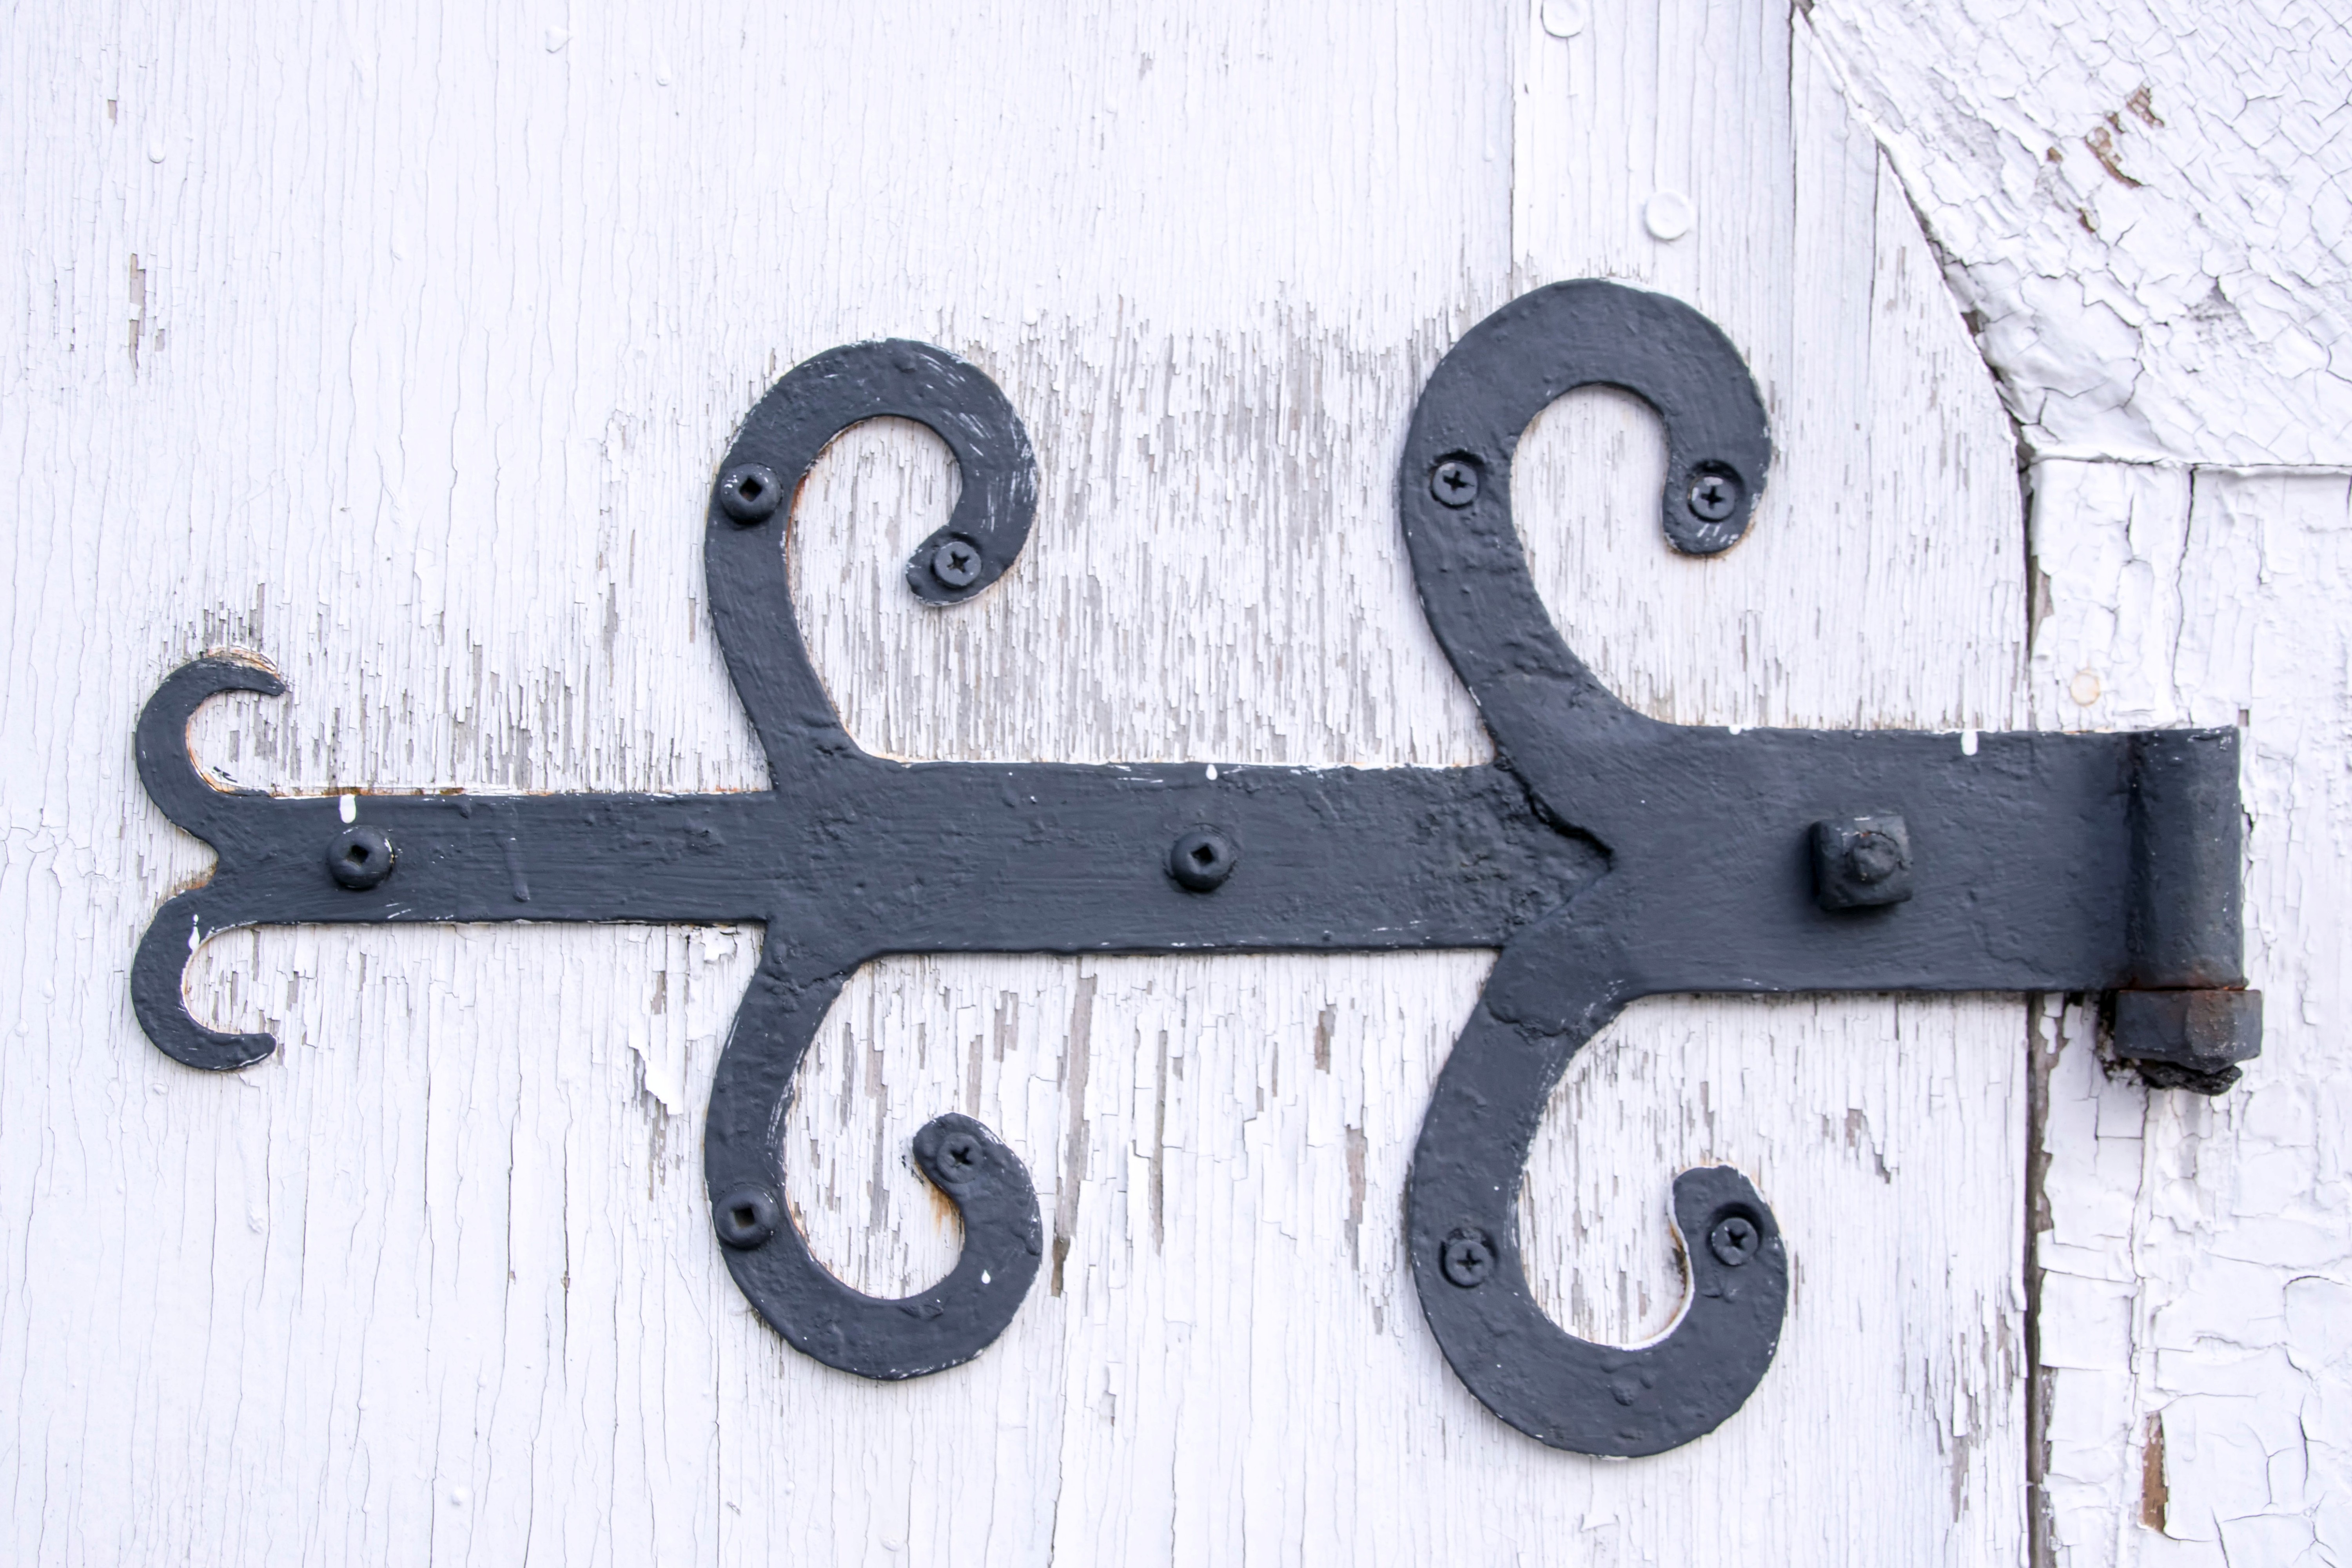
nature, wood, number, symbol, furniture, font, canada, iron, quebec, sherbrooke, house numbering